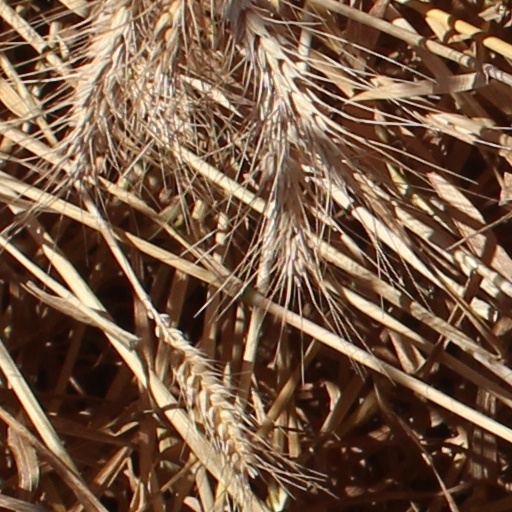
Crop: wheat